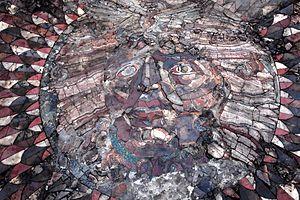
Cibyra ou Kibyra est une ancienne ville d'Asie Mineure en Phrygie.